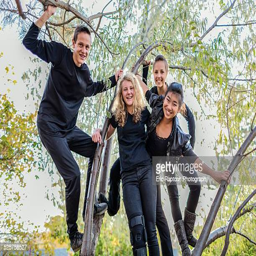
active teenagers hanging out in a tree